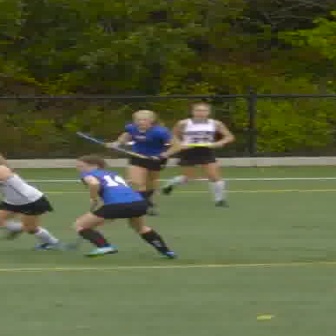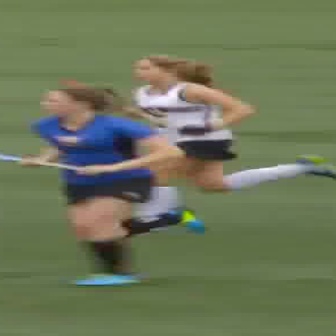
  Please identify the target specified by the bounding box [69,152,177,260] in the first image and locate it in the second image. Return the coordinates in [x_min,y_min,x_max,y_max] format.
Answer: [9,87,207,285]